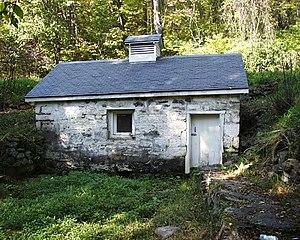
Springhouse ferme de Cold Spring, également connue sous le nom de DeWitt Farm Springhouse, aire de loisirs nationale du Delaware Water Gap, Pennsylvanie, États-Unis